Darren Huckerby

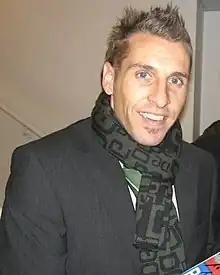
Huckerby in 2011

Darren Carl Huckerby (born 23 April 1976) is an English football coach and former professional footballer.